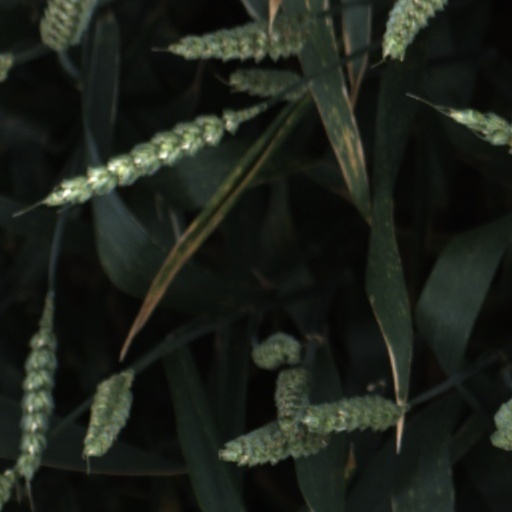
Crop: wheat